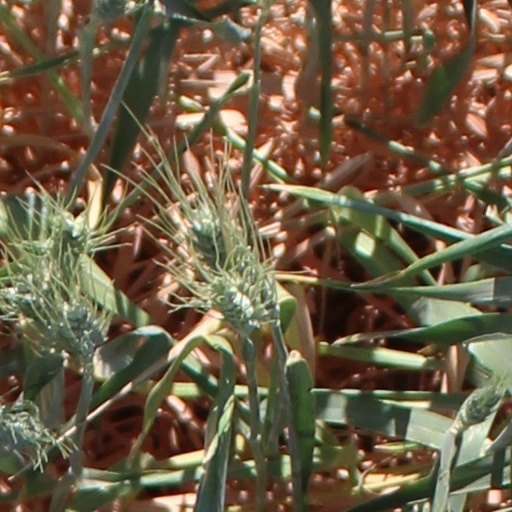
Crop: wheat